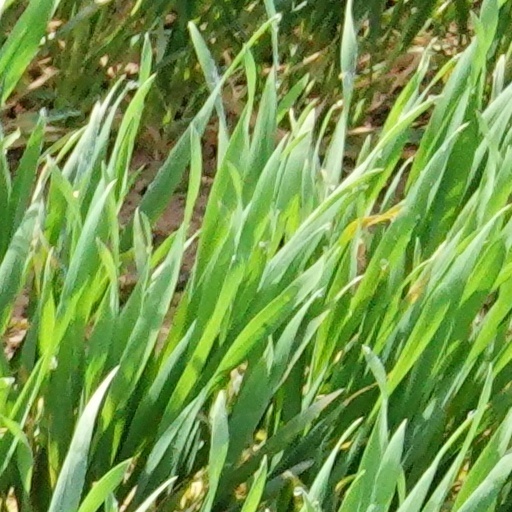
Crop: wheat